Describe the emotion expressed in this image:  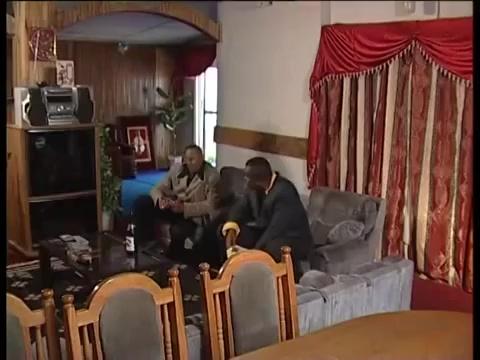
This person displays Fear, valence and arousal with high intensity.